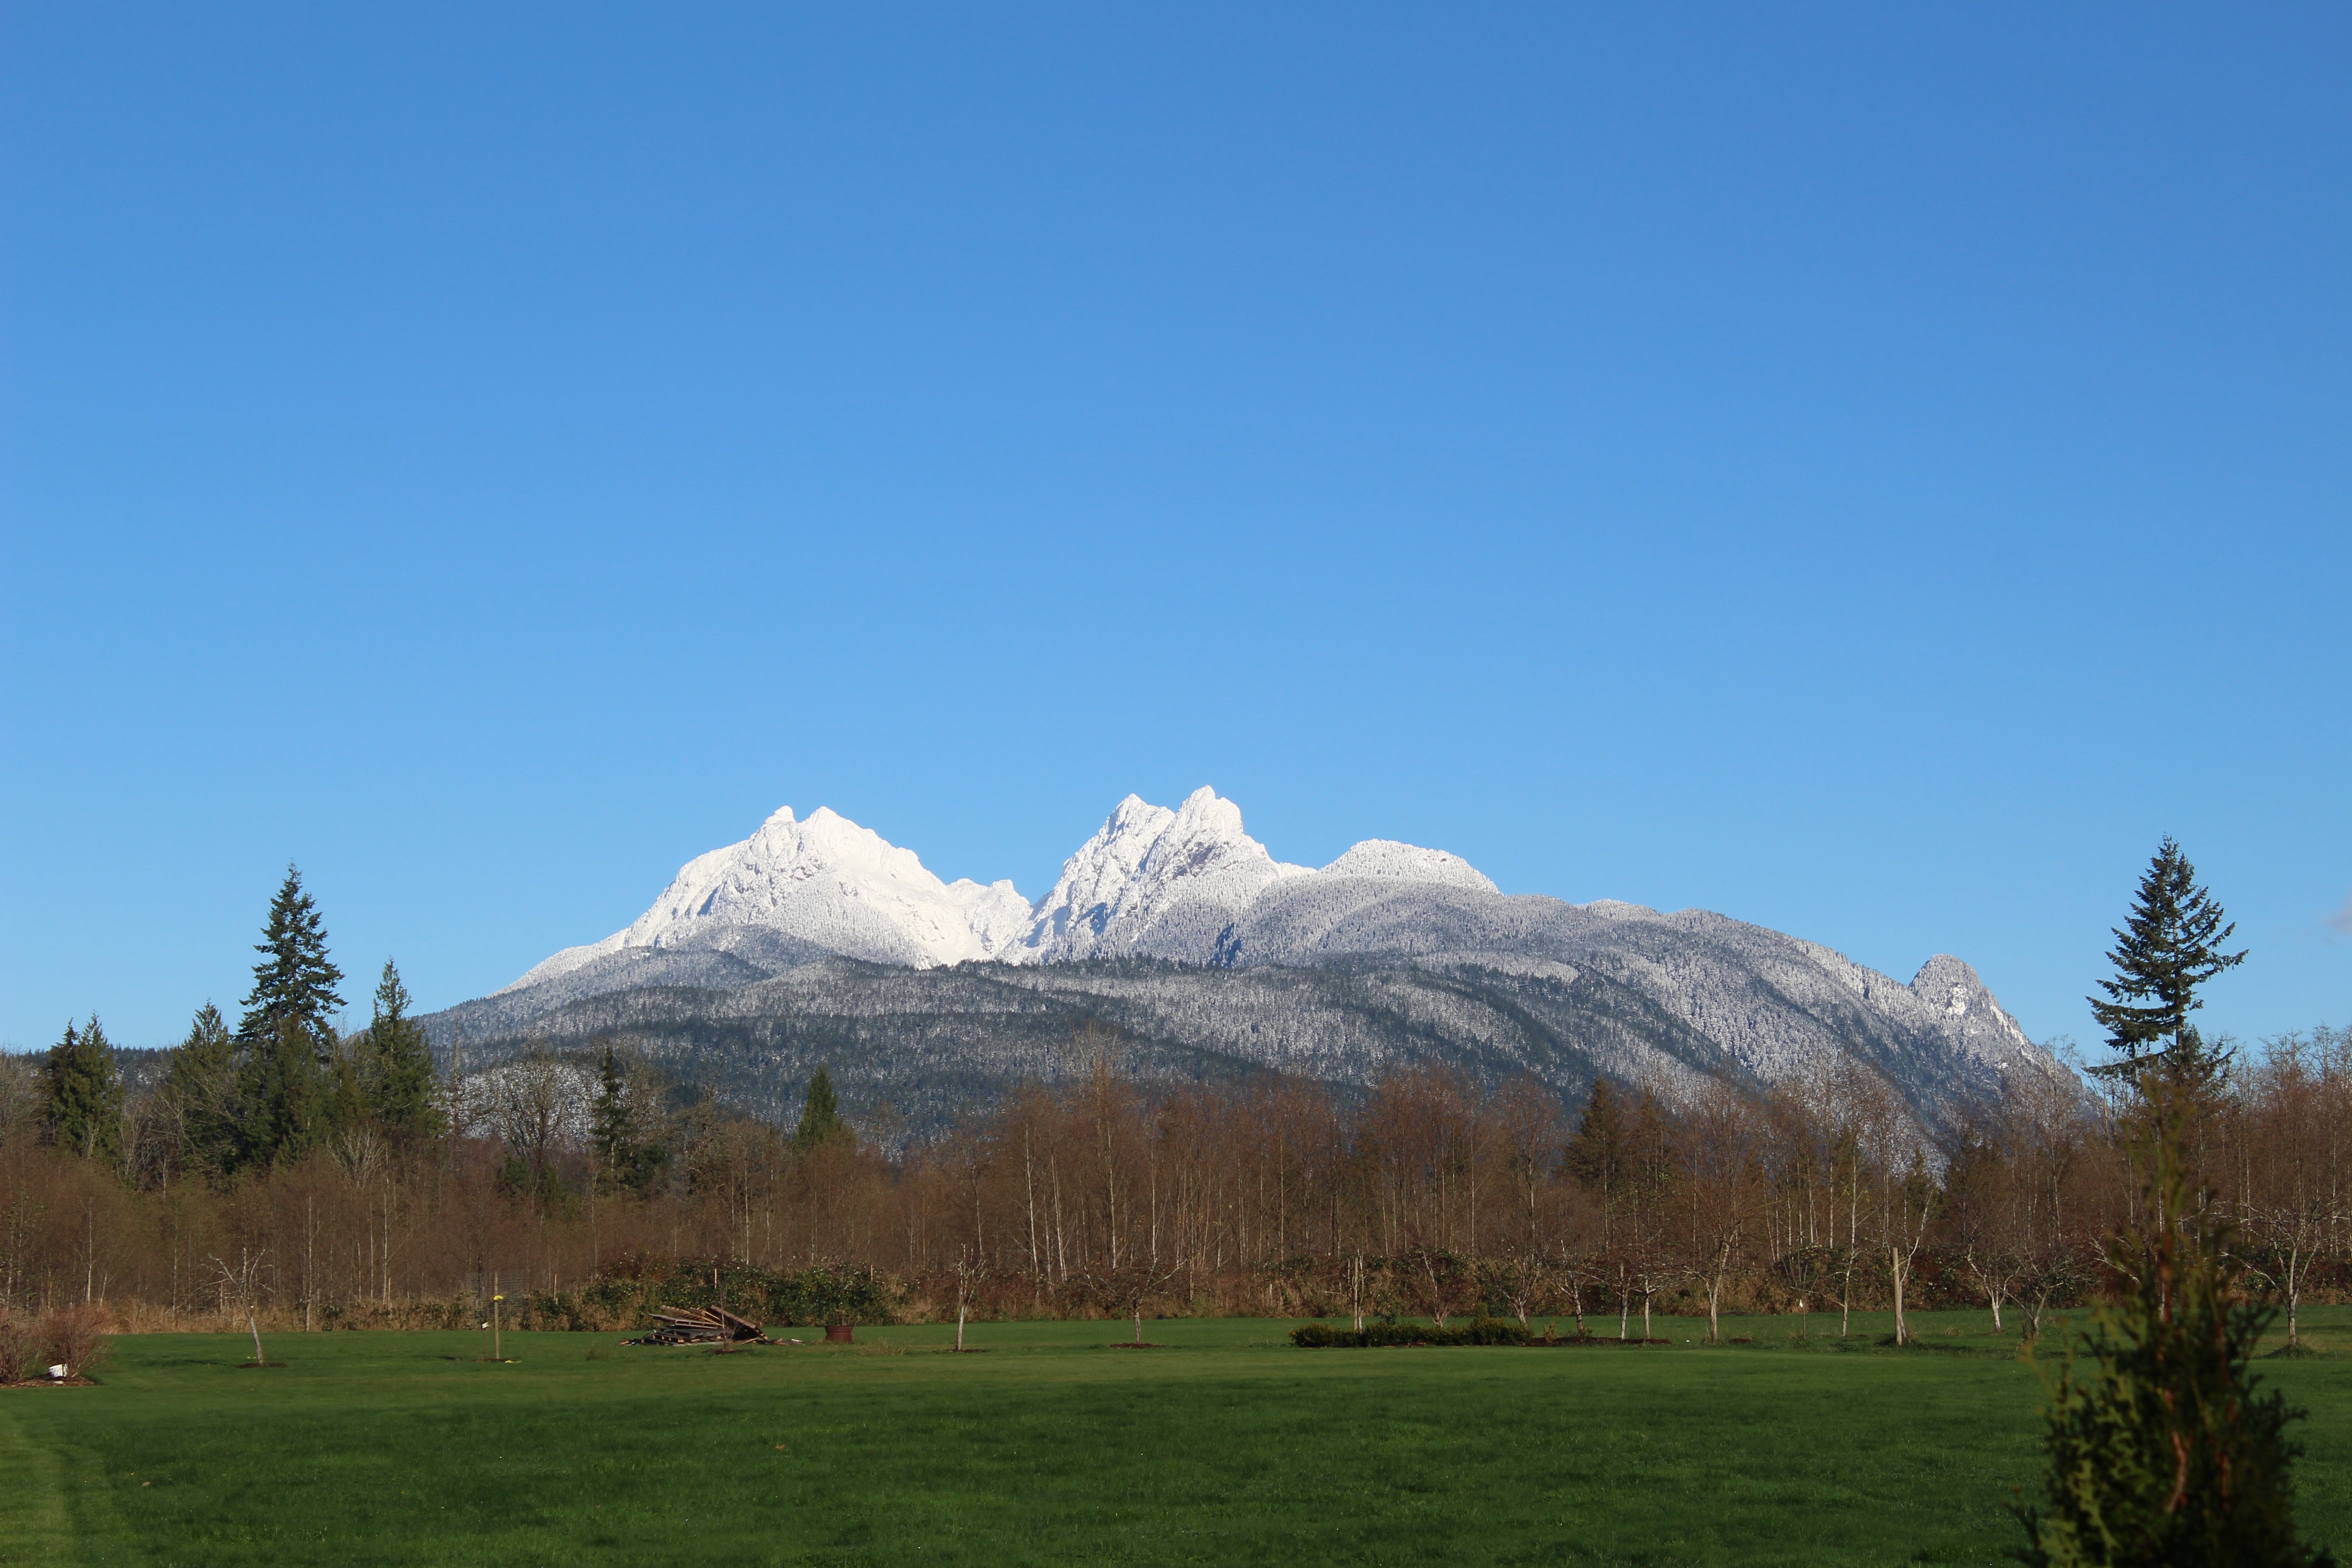
landscape, nature, wilderness, mountain, cloud, meadow, prairie, hill, valley, mountain range, travel, scenic, pasture, ridge, plain, sunny, mountains, alps, canada, grassland, canadian, plateau, ecosystem, landform, natural environment, geographical feature, mountainous landforms, golden ears